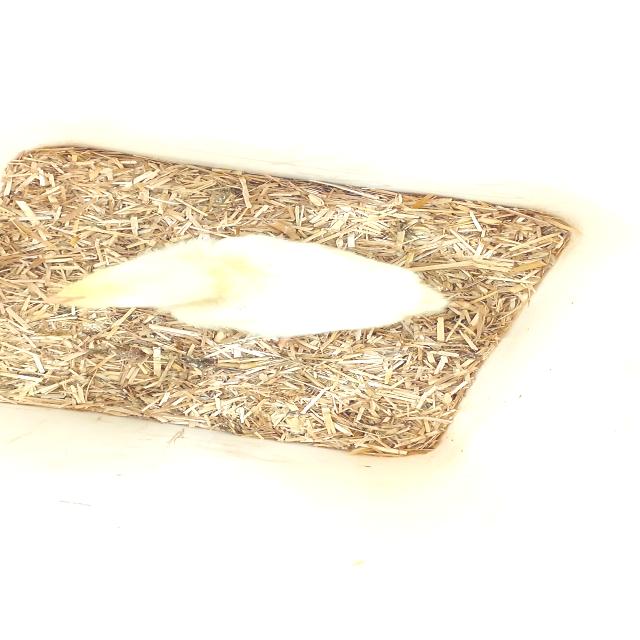
Weight: 190 g